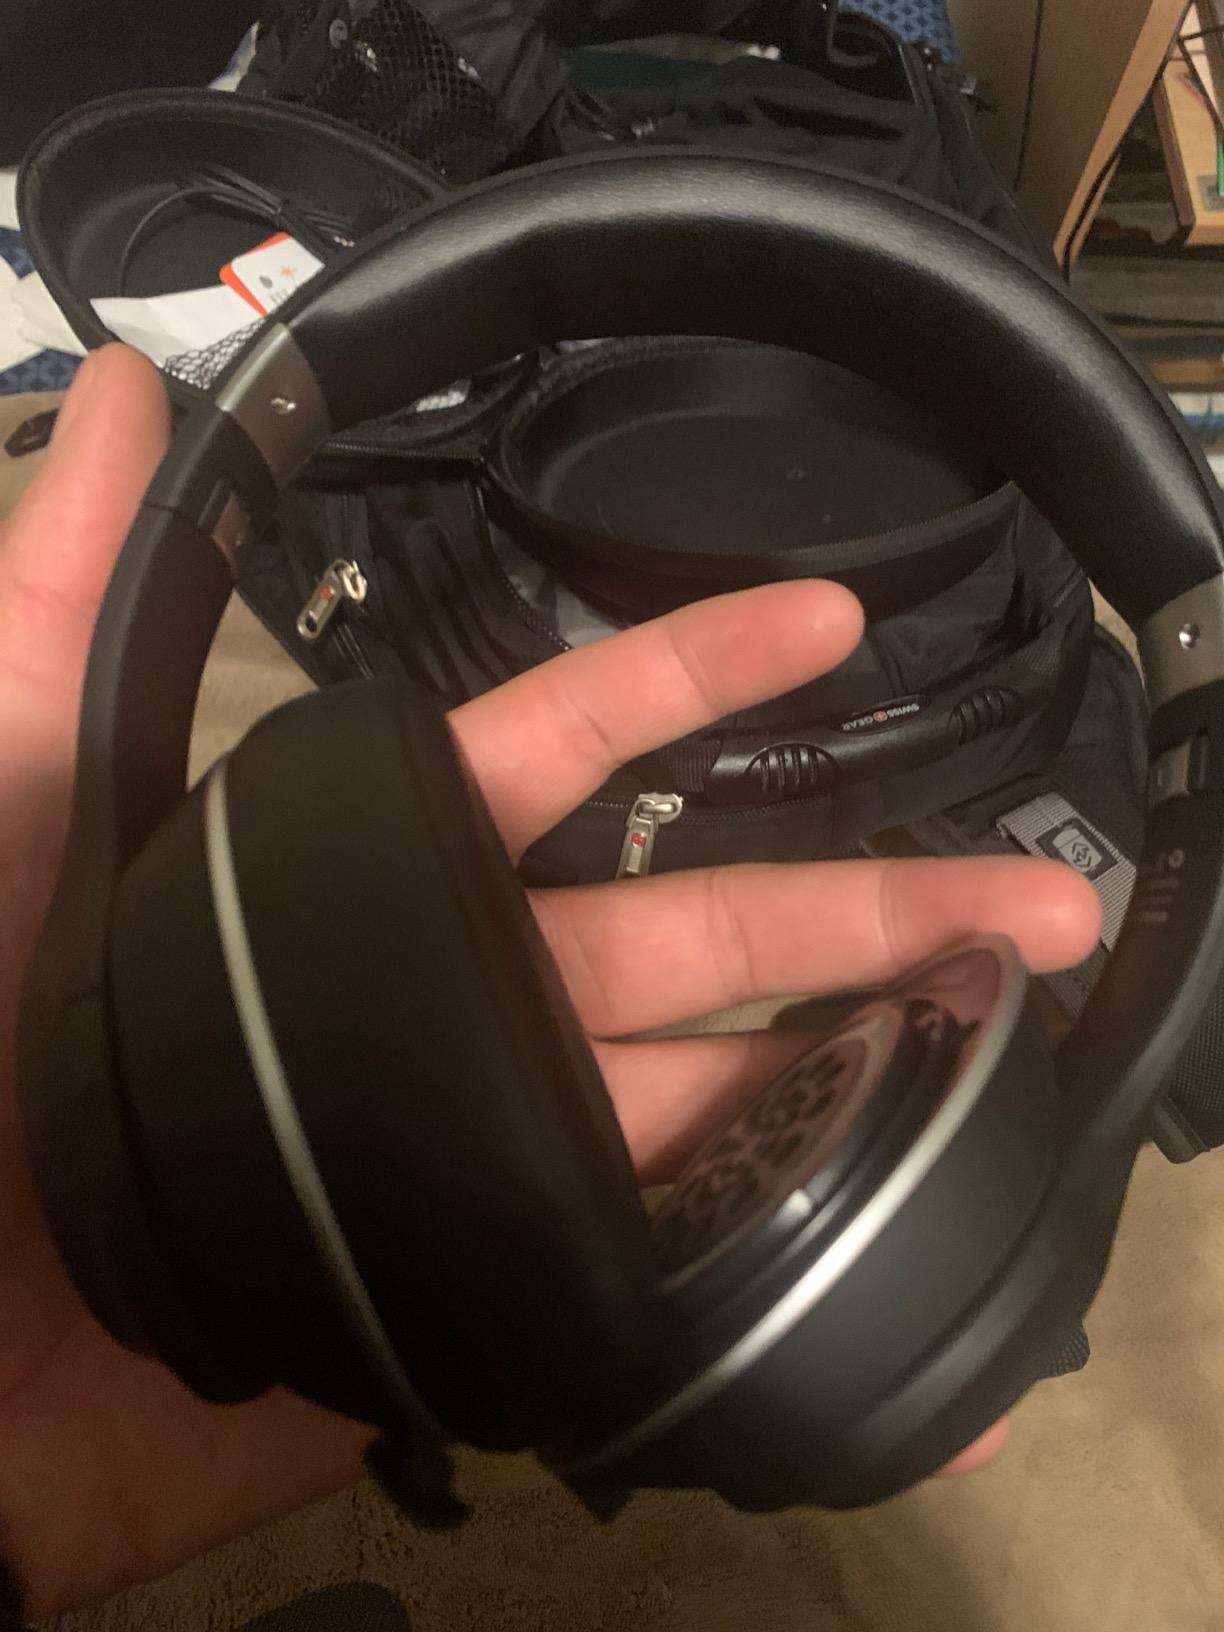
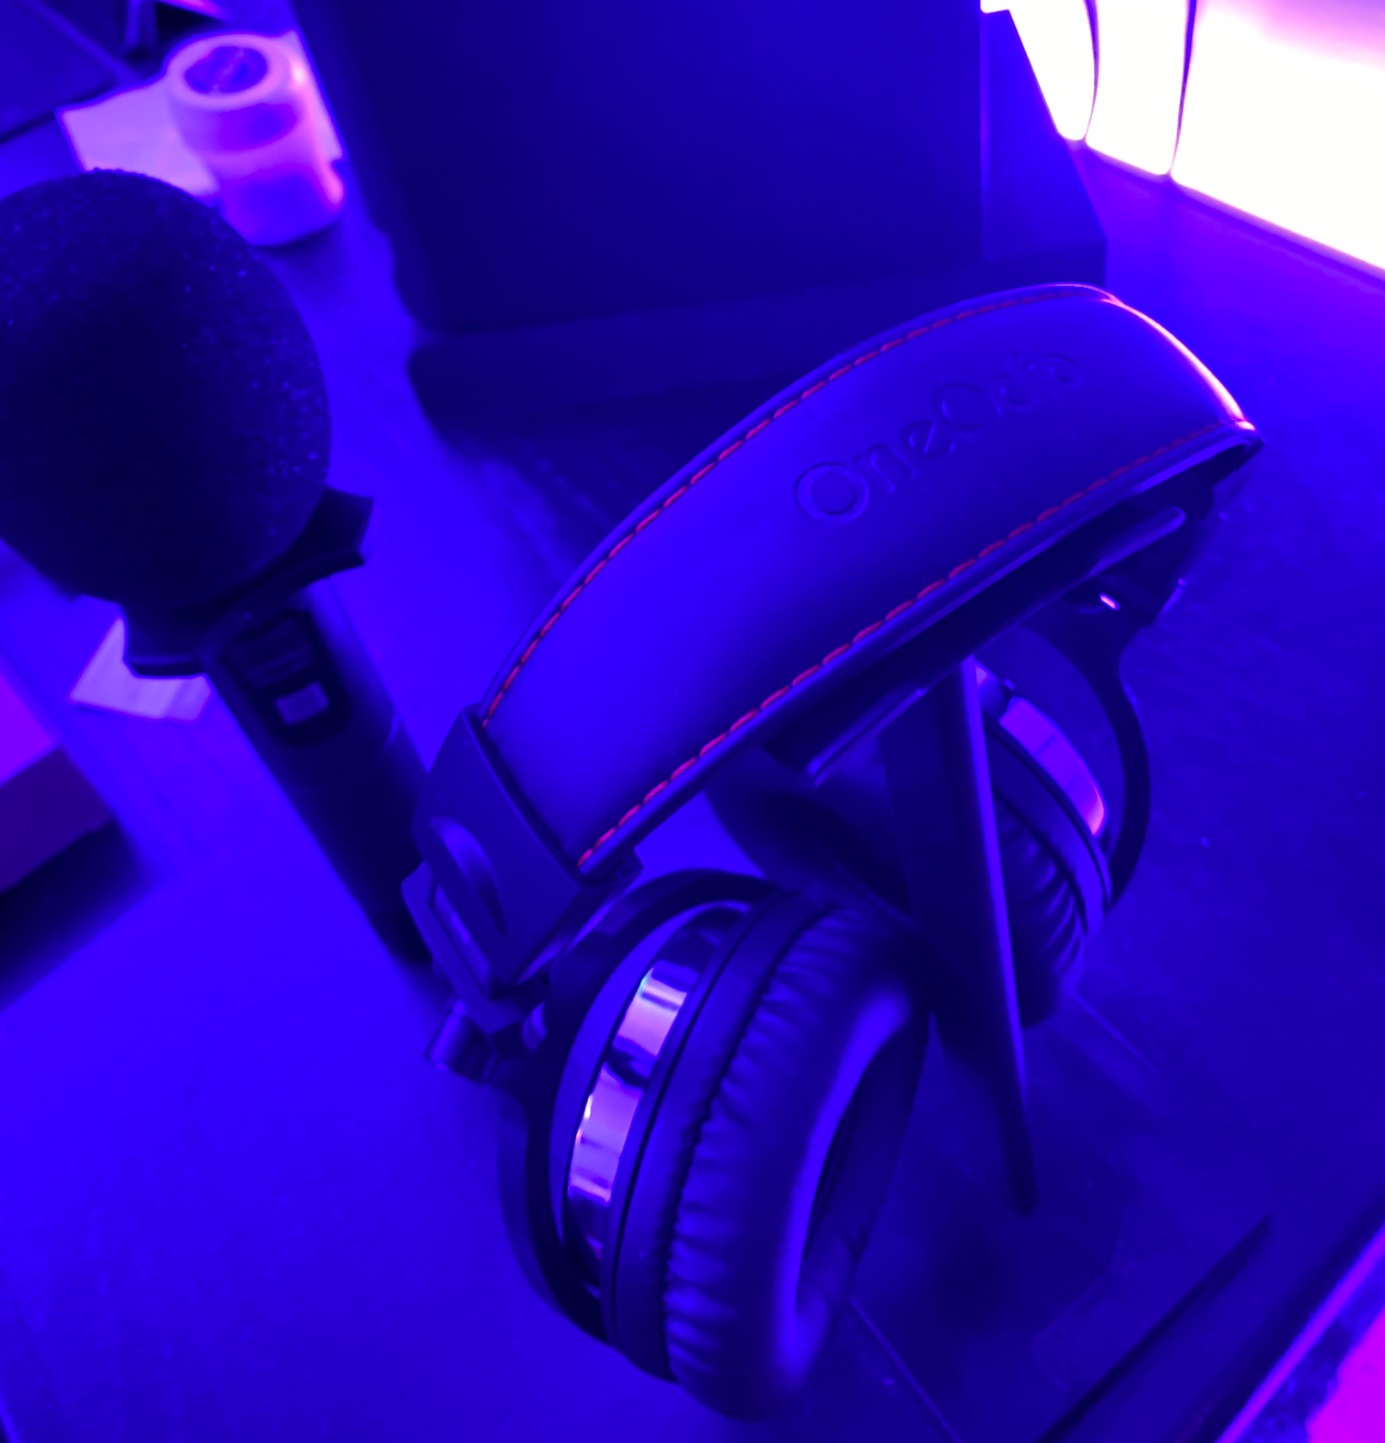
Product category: headphones
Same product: no